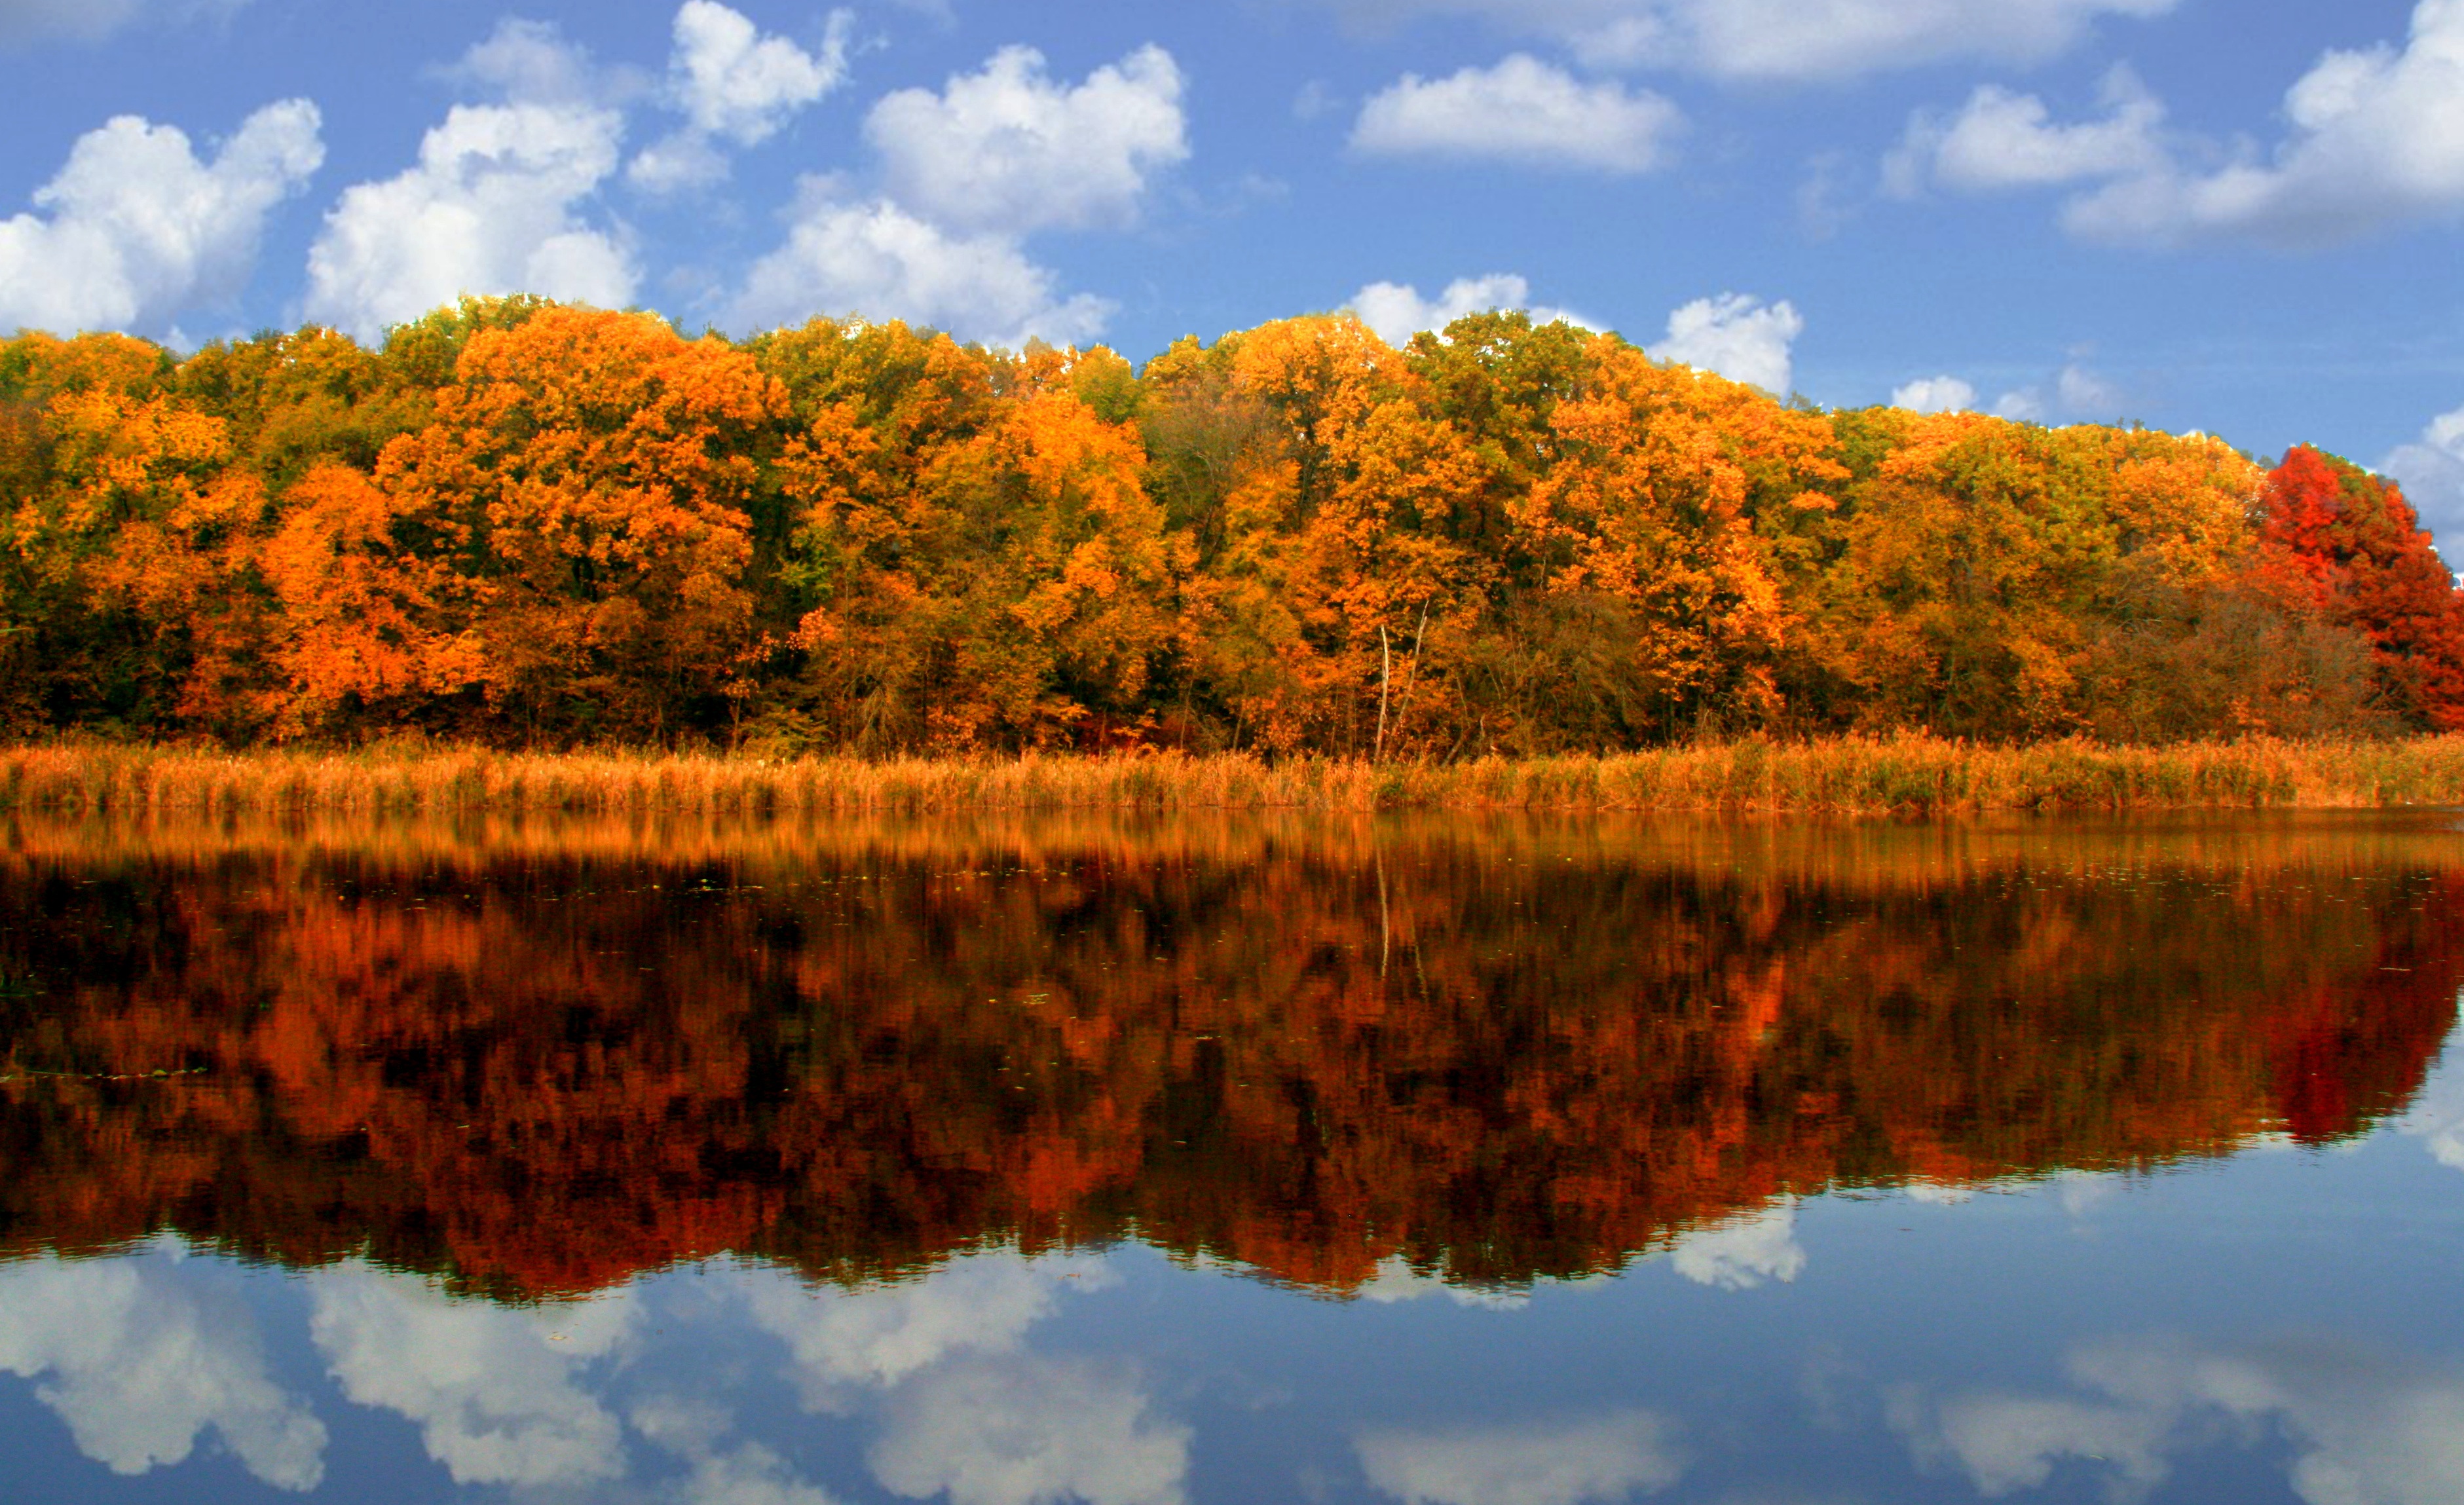
landscape, tree, water, nature, forest, mountain, cloud, plant, sky, sunlight, morning, leaf, hill, flower, reflection, autumn, yellow, season, ecosystem, rural area, woody plant